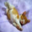
Label: cat